Stolperstein

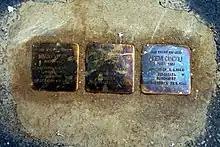
"Pietre d'inciampo" remembering Mario Segre, Noemi Cingoli and their infant son, outside the Swedish Institute in Rome. They were harbored there from 1943 until they were captured outside the institute on 5 April 1944. The blocks read "Qui trovò rifugio" – "here found refuge". They were murdered in Auschwitz on 23 April 1944.

By the end of 2016, Gunter Demnig and his co-workers had installed about 60,000 stones in more than 1,200 towns and cities throughout Europe: